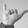
ASL letter: Y